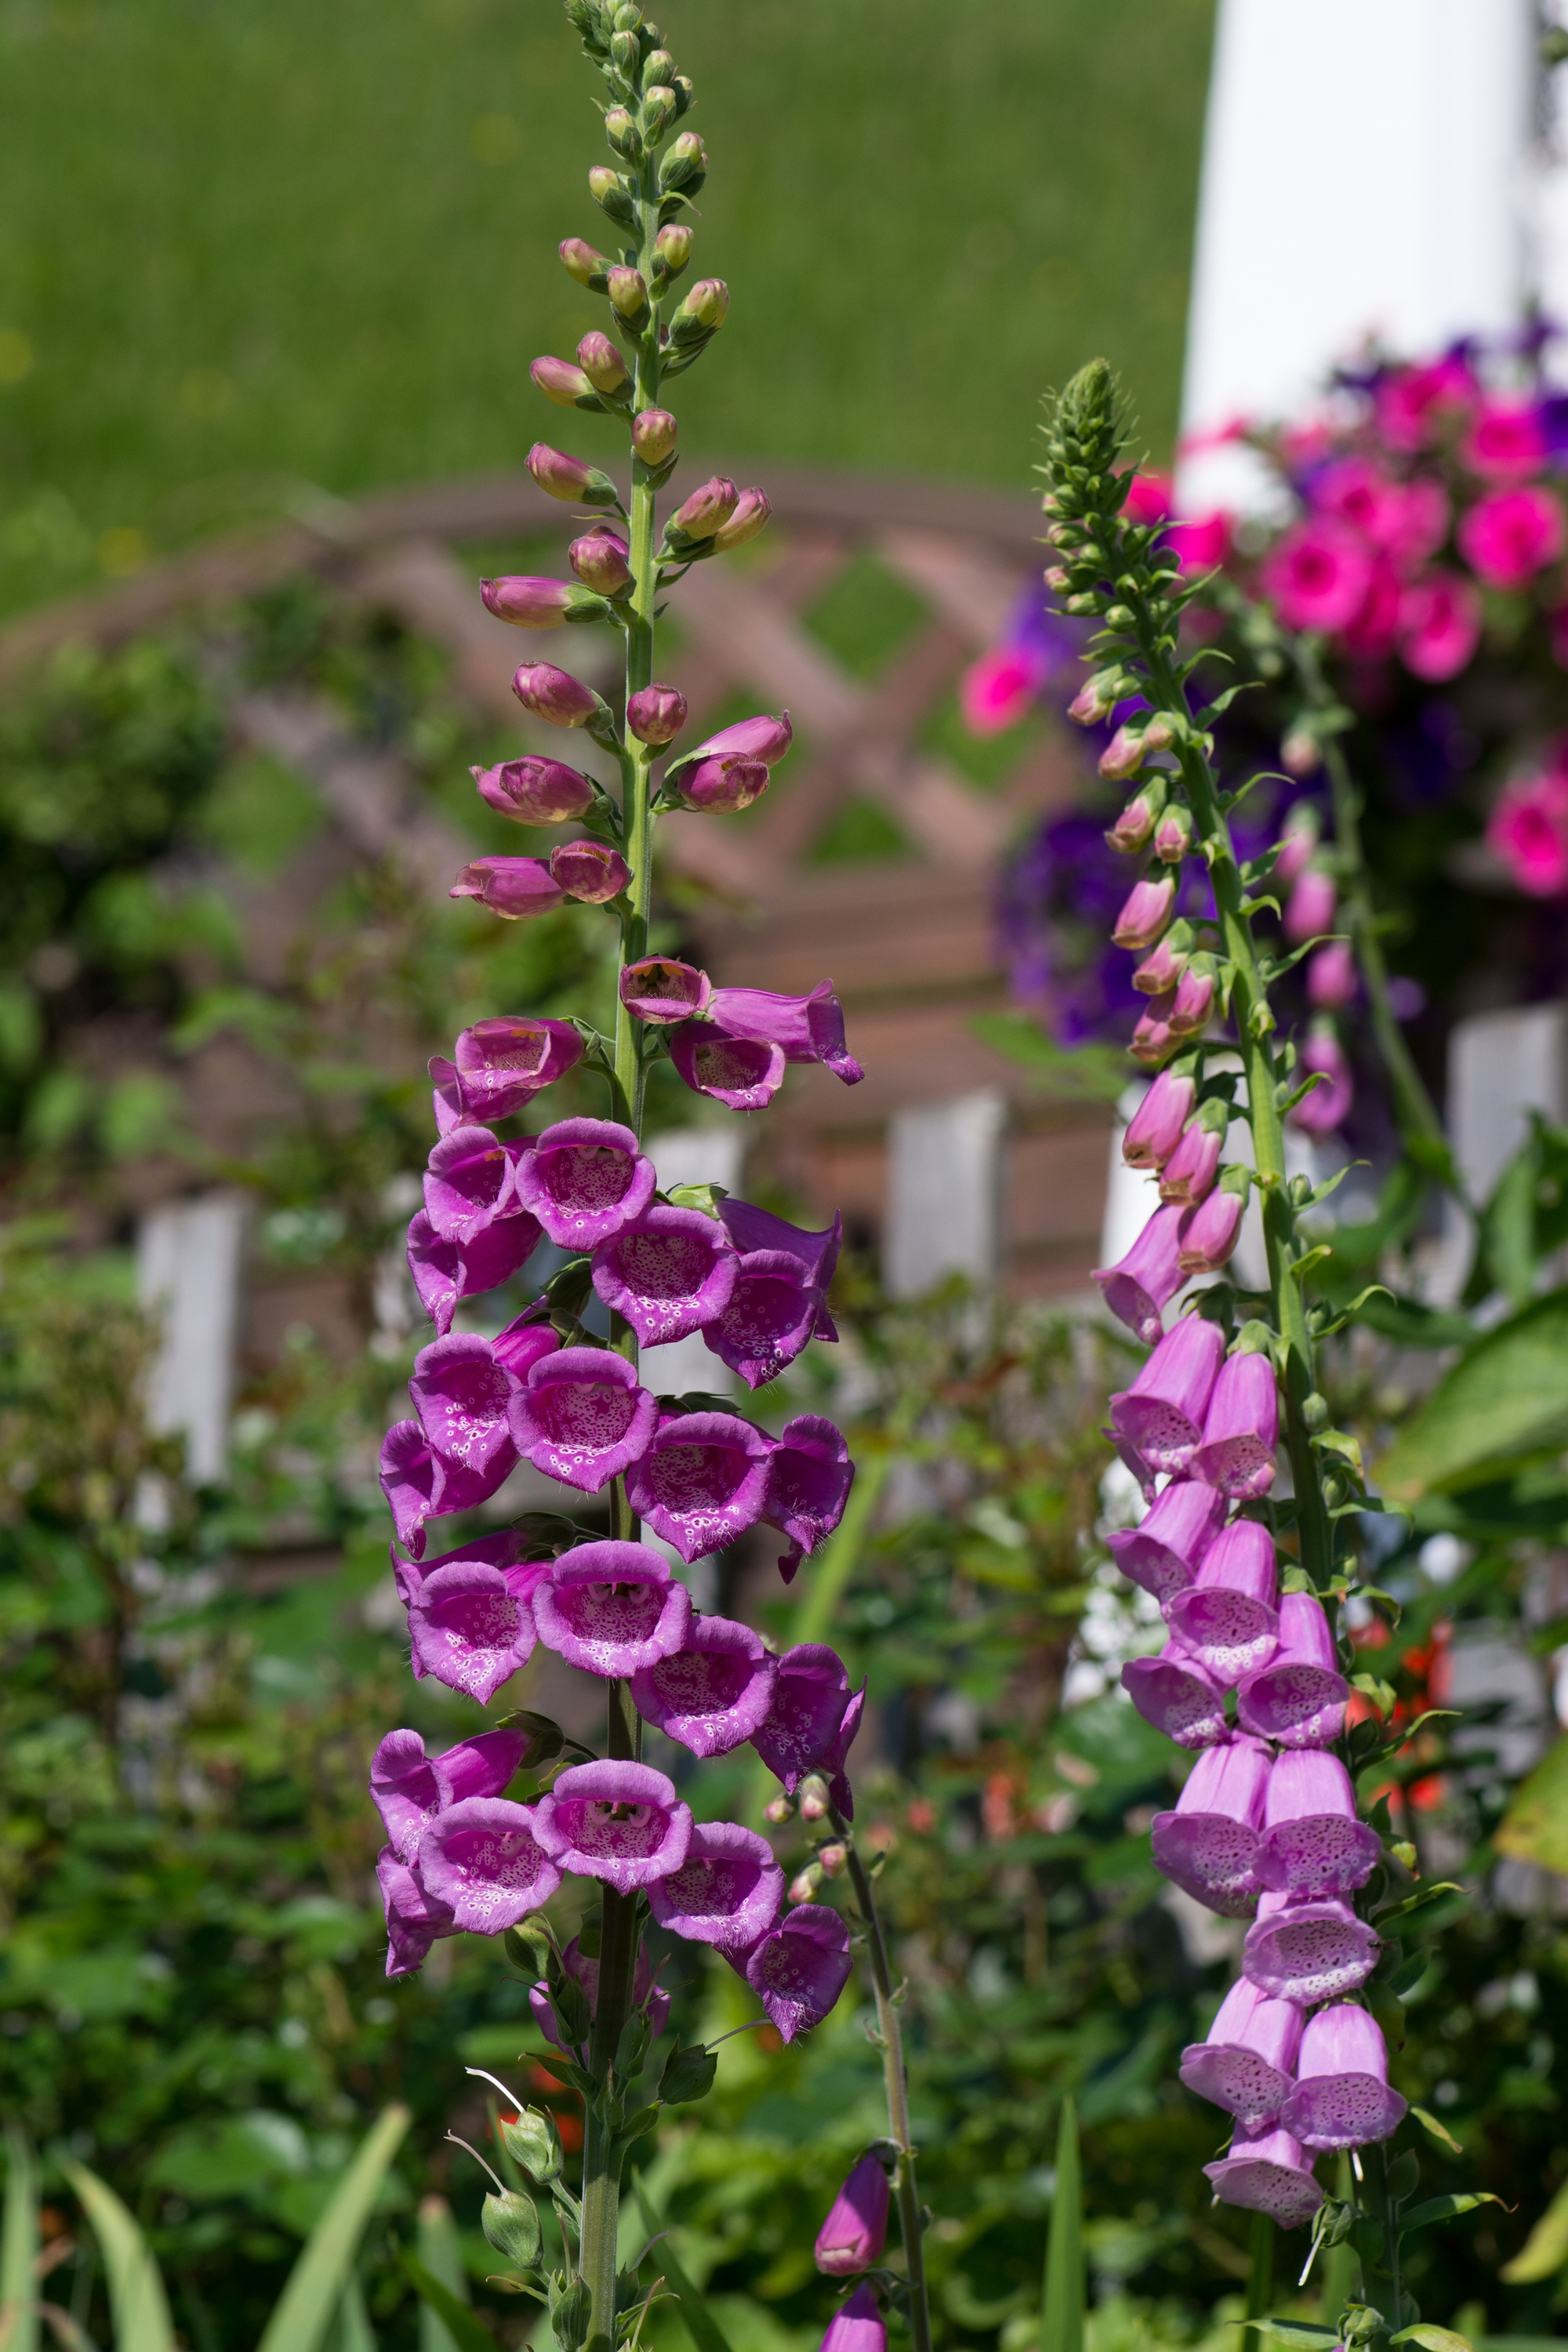
nature, plant, flower, botany, garden, close, flora, wildflower, flowers, flower garden, digitalis, gladiolus, thimble, ornamental plant, in the garden, flowering plant, delphinium, common foxglove, land plant